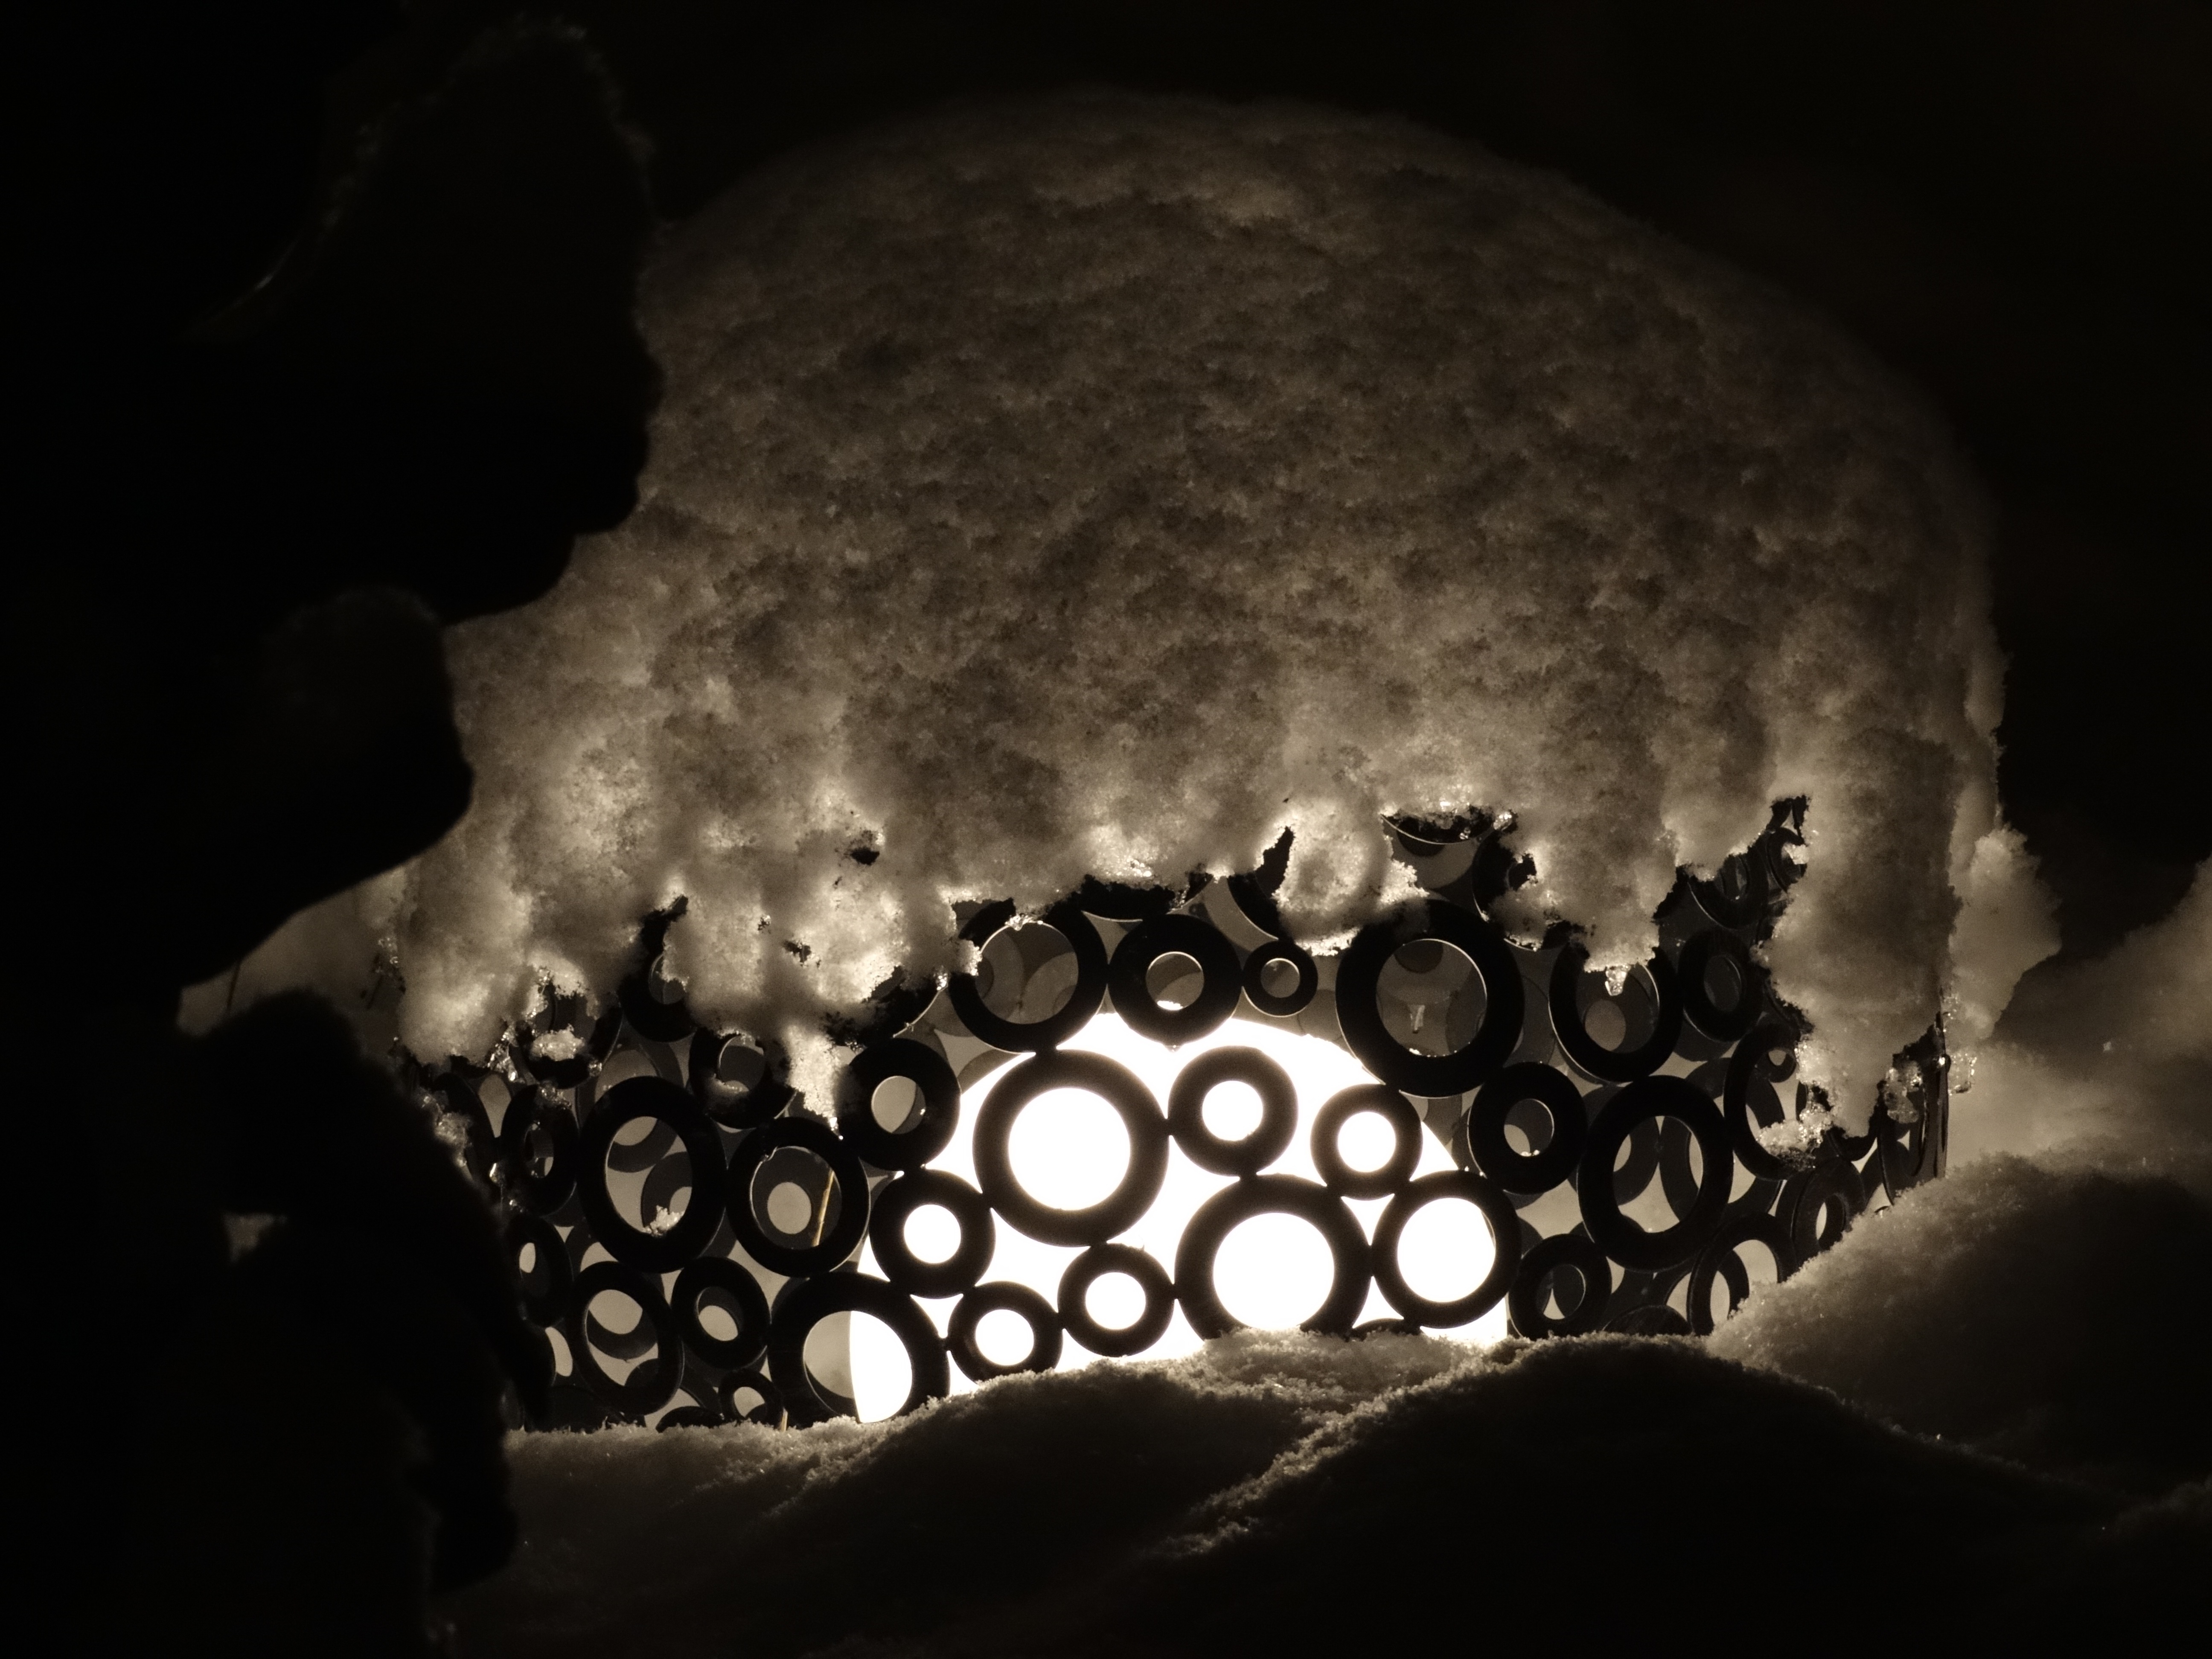
snow, light, black and white, night, motion, darkness, lamp, black, monochrome, lighting, moon, macro photography, outdoor lighting, monochrome photography